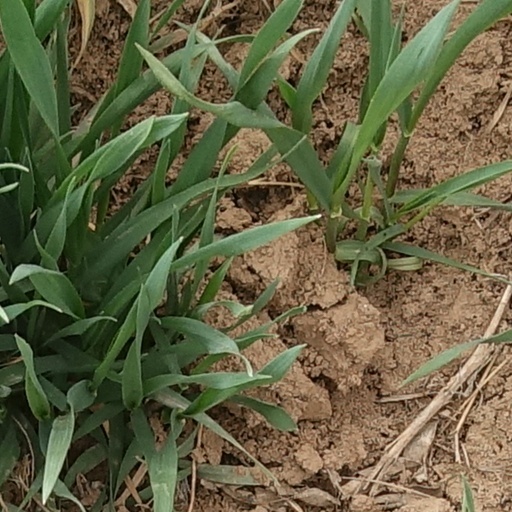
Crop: wheat